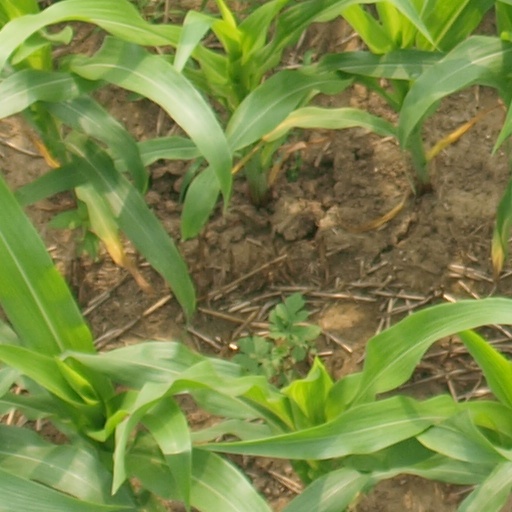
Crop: maize; corn